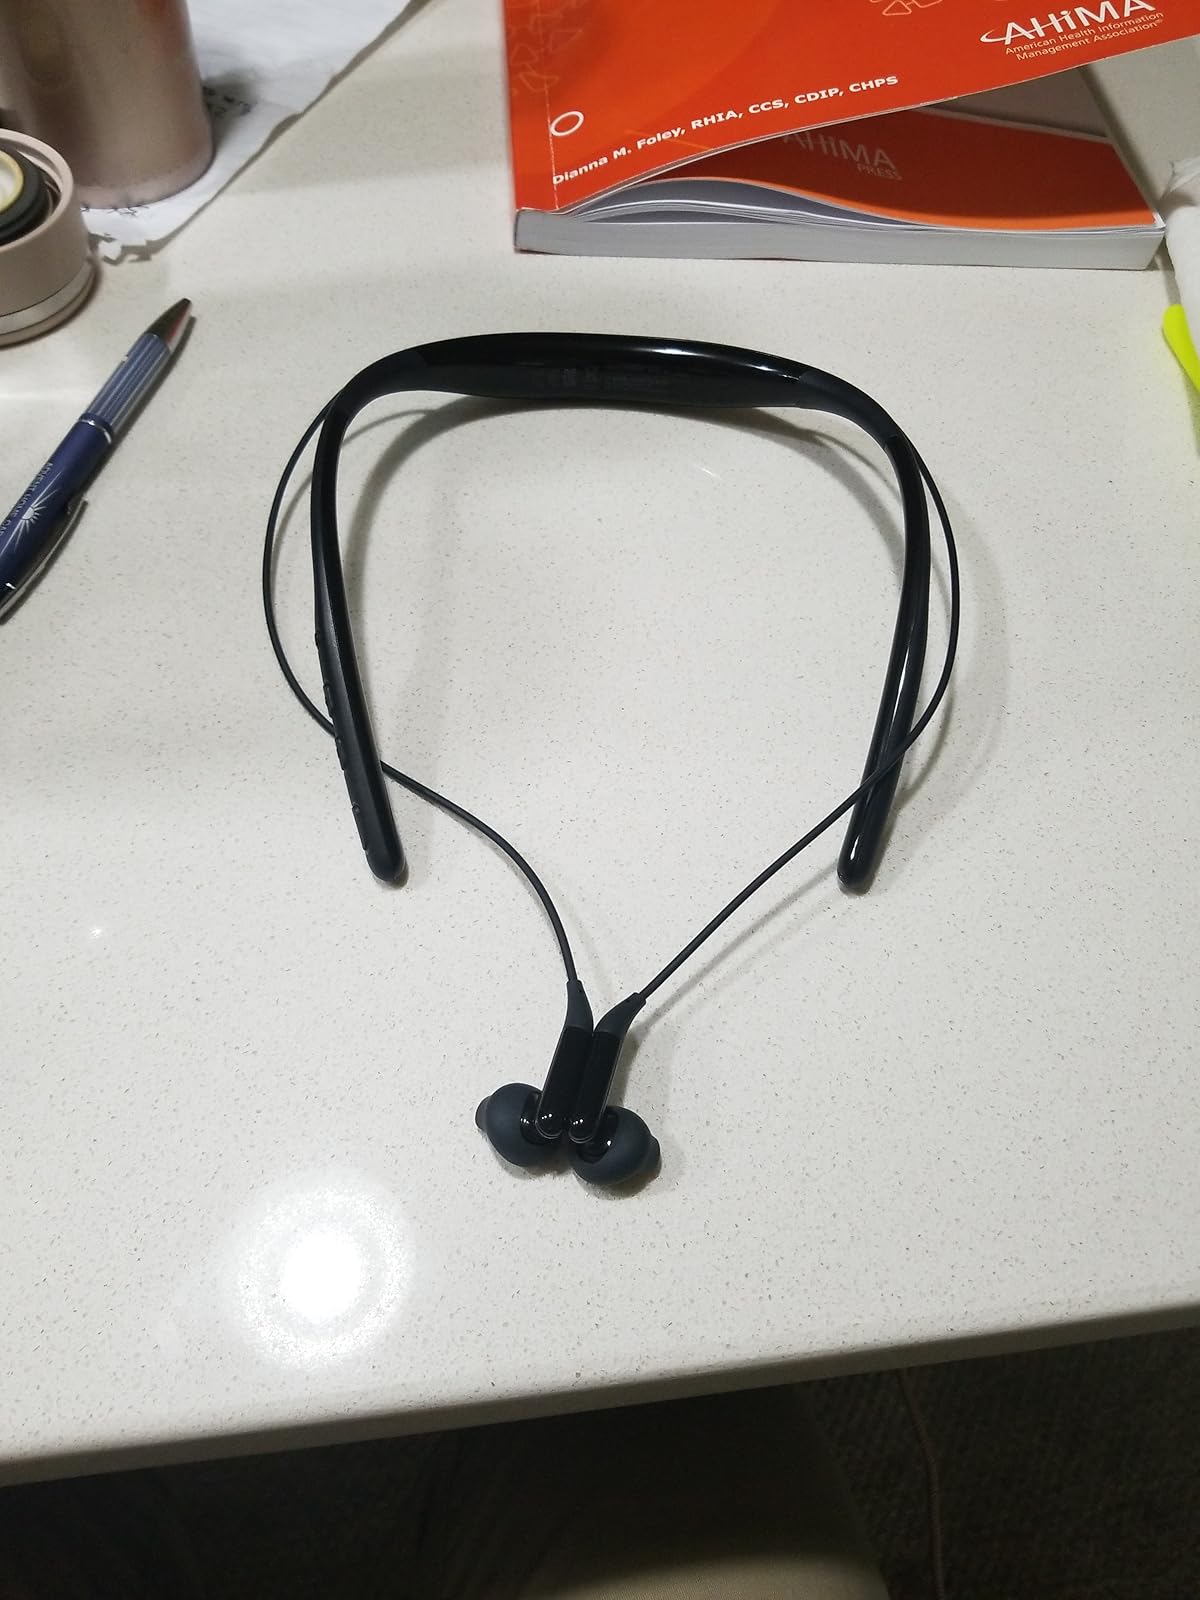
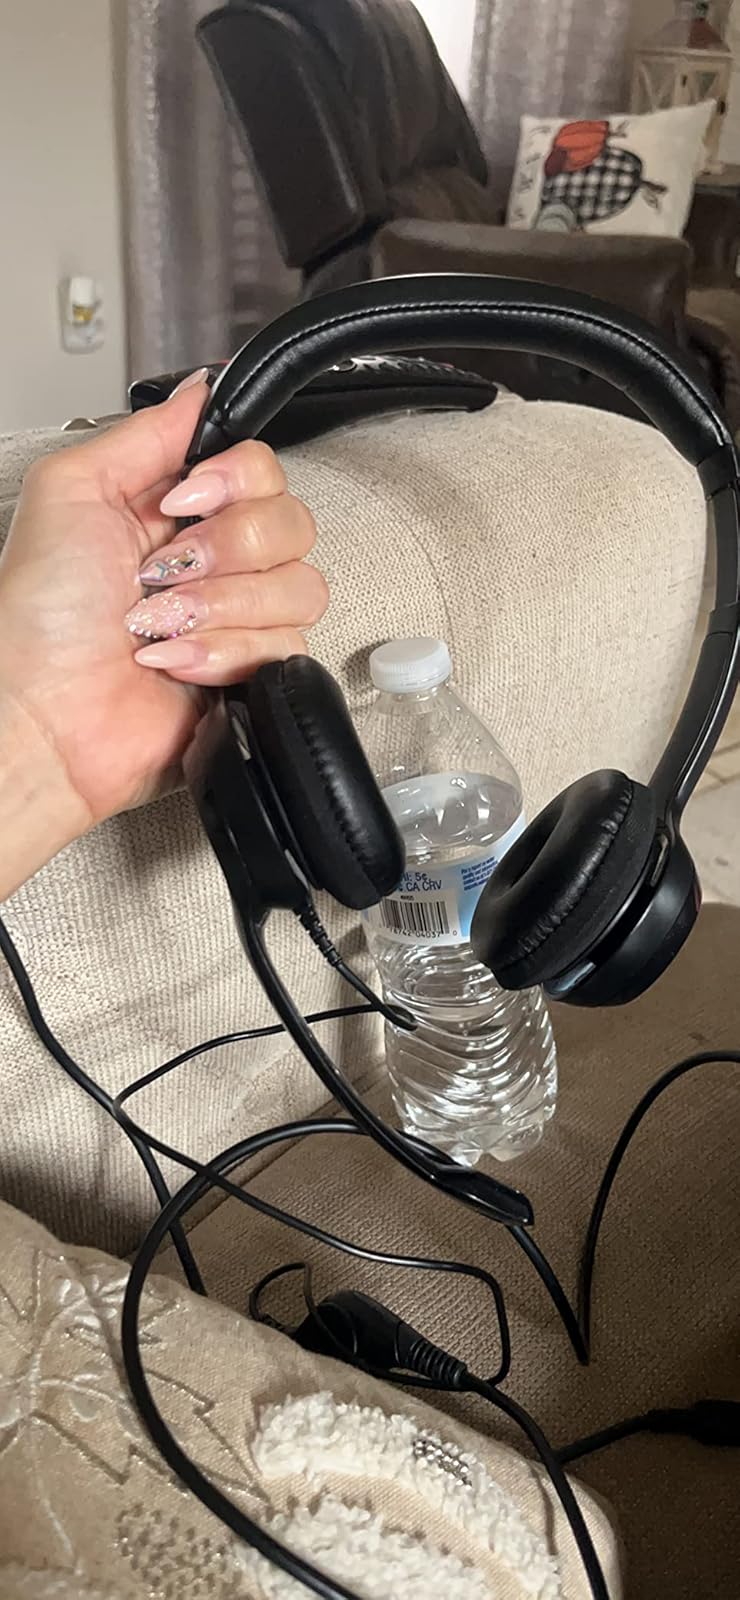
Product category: headphones
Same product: no